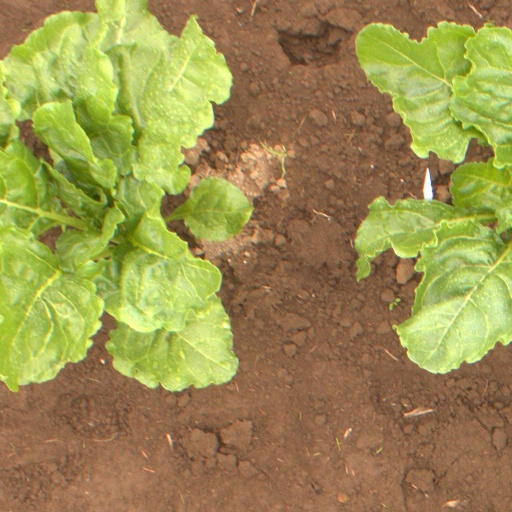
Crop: sugar beet